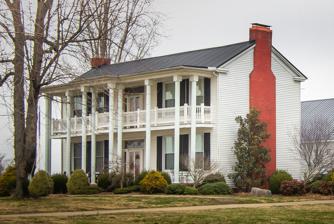
Building: Longview Farm House
Country: United States of America
Year built: 1851
Historic house in Kentucky, United States United States historic place Longview Farm House U.S. National Register of Historic Places Show map of Kentucky Show map of the United States Nearest city Adairville, Kentucky Coordinates 36°43′46″N 86°49′55″W / 36.72944°N 86.83194°W / 36.72944; -86.83194 Area less than one acre Built c.1851 Architectural style Greek Revival, Italianate NRHP reference No. 92000170 Added to NRHP March 19, 1992 The Longview Farm House near Adairville, Kentucky , United States, was listed on the National Register of Historic Places in 1992. The main building of the farm complex is a wood frame, clapboarded I-house built in about 1851. It is located about 4 miles (6.4 km) north of Adairville. References